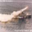
Label: rocket